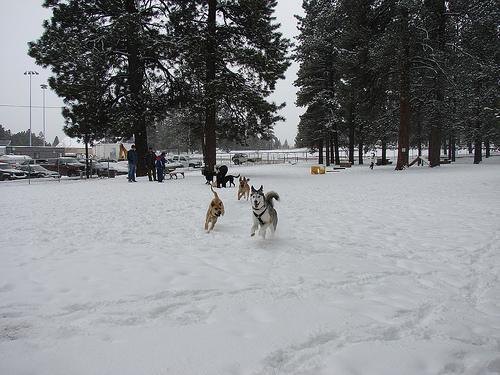
Eskimo_dog